HŽ series 2131

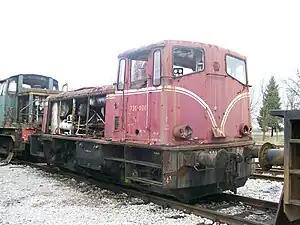
Series 2131

Series 2131 (ex JŽ 731) is a diesel locomotive series on Croatian Railways.